Fighter aircraft

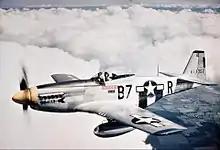
North American P-51D Mustang during WWII

Meanwhile, air combat on the Western Front had a much different character. Much of this combat focused on the strategic bombing campaigns of the RAF and the USAAF against German industry intended to wear down the Luftwaffe. Axis fighter aircraft focused on defending against Allied bombers while Allied fighters' main role was as bomber escorts. The RAF raided German cities at night, and both sides developed radar-equipped night fighters for these battles. The Americans, in contrast, flew daylight bombing raids into Germany delivering the Combined Bomber Offensive. Unescorted Consolidated B-24 Liberators and Boeing B-17 Flying Fortress bombers, however, proved unable to fend off German interceptors (primarily Bf 109s and Fw 190s). With the later arrival of long range fighters, particularly the North American P-51 Mustang, American fighters were able to escort far into Germany on daylight raids and by ranging ahead attrited the Luftwaffe to establish control of the skies over Western Europe.